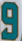
Number: 9